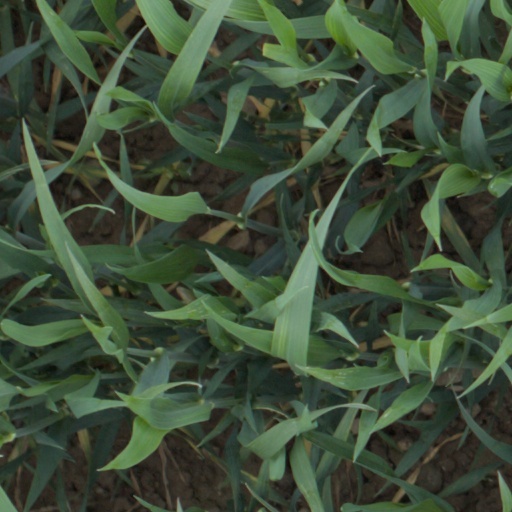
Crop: wheat